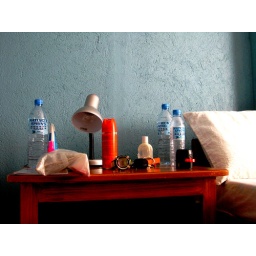
waiting for my turn in the shower. was dirty and gross. sitting on the floor and nothing to do.